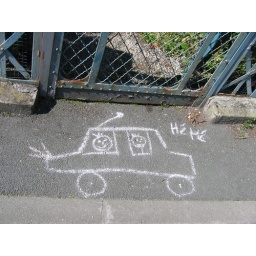
an anonimous drawing spotted near my car !